Arthur Wellesley, 1st Duke of Wellington

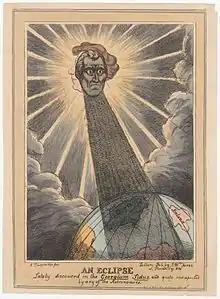
A satirical cartoon attacking the Duke of Wellington, then prime minister, for the passage in April 1829 of the Roman Catholic Relief Act

The French army now fiercely attacked the Coalition all along the line with the culminating point being reached when Napoleon sent forward the Imperial Guard at 19:30. The attack of the Imperial Guards was mounted by five battalions of the Middle Guard, and not by the Grenadiers or Chasseurs of the Old Guard. Marching through a hail of canister and skirmisher fire and severely outnumbered, the 3,000 or so Middle Guardsmen advanced to the west of La Haye Sainte and proceeded to separate into three distinct attack forces. One, consisting of two battalions of Grenadiers, defeated the Coalition's first line and marched on. David Hendrik Chassé's relatively fresh Dutch division was sent against them, and Allied artillery fired into the victorious Grenadiers' flank. This still could not stop the Guard's advance, so Chassé ordered his first brigade to charge the outnumbered French, who faltered and broke.